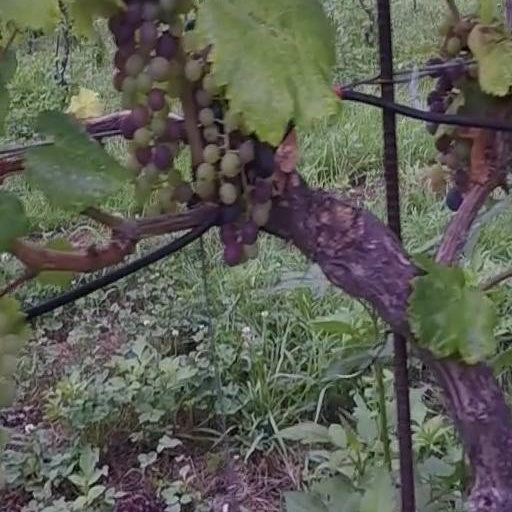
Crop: grape